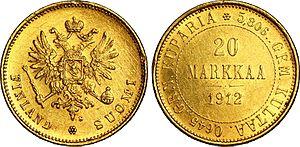
L'histoire de la Finlande est caractérisée par la lutte d'influence que se sont livrés ses deux grands voisins, la Suède et la Russie. La Finlande est originellement peuplée par le peuple finnois au sud et par les Sames en Laponie. Au Moyen Âge, la Finlande est colonisée par la Suède dans ce que l'on appelle la Suède-Finlande. En 1809, la Suède doit céder la Finlande à la Russie. Le pays n'accède finalement à l'indépendance qu'après la révolution russe de 1917.
Le grand-duché de Finlande était l'État prédécesseur de l'actuelle Finlande lorsque son territoire était une composante de la Russie impériale entre 1809 et le 6 décembre 1917, date de l'indépendance finlandaise.